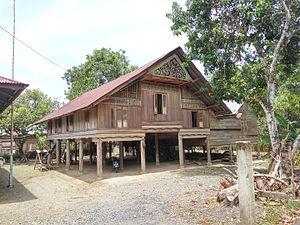
Aceh est une province d'Indonésie, située sur la pointe nord de l'île de Sumatra. Ses habitants sont les Acehnais ou Achinais. Sa superficie est de 57 366 km² et sa population est estimée à environ quatre millions de personnes, presque deux pour cent de la population indonésienne.